Crimea

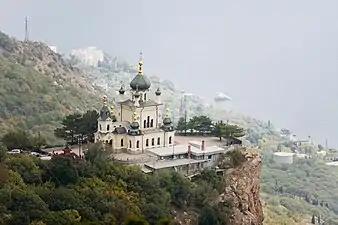
The Foros Church near Yalta

Almost every settlement in Crimea is connected with another settlement by bus lines. Crimea contains the longest (96 km or 59 mi) trolleybus route in the world, founded in 1959, stretching from Simferopol to Yalta. The trolleybus line starts near Simferopol's Railway Station (in Soviet times it started near Simferopol International Airport) through the mountains to Alushta and on to Yalta. The length of line is about 90 km and passengers are assigned a seat. Simferopol, Yalta and Alushta also have an urban and suburban trolleybus network. Trolleybuses also operate in Sevastopol and Kerch.